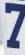
Number: 7